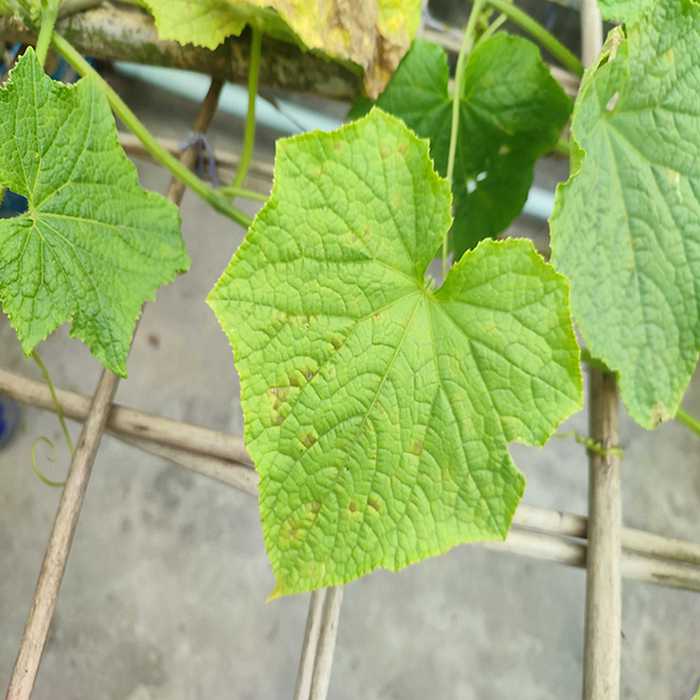
Plant: Cucumber
Label: Downy mildew